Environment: real
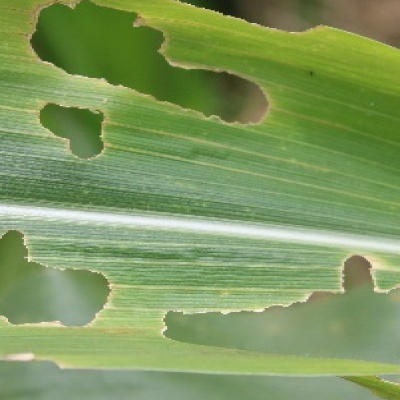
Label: fall_armyworm